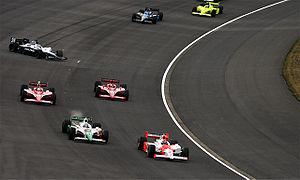
L'IndyCar Series est un championnat de course automobile avec des voitures de type monoplace. Cette discipline est considérée comme le sommet de la course de monoplaces en Amérique du Nord.
Le championnat IndyCar Series 2008 s'est déroulé du 29 mars au 7 septembre 2008 et a été remporté par le Néo-Zélandais Scott Dixon sur une Dallara-Honda du Chip Ganassi Racing.